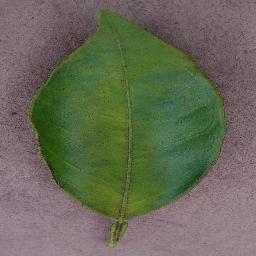
Label: Orange___Haunglongbing_(Citrus_greening)